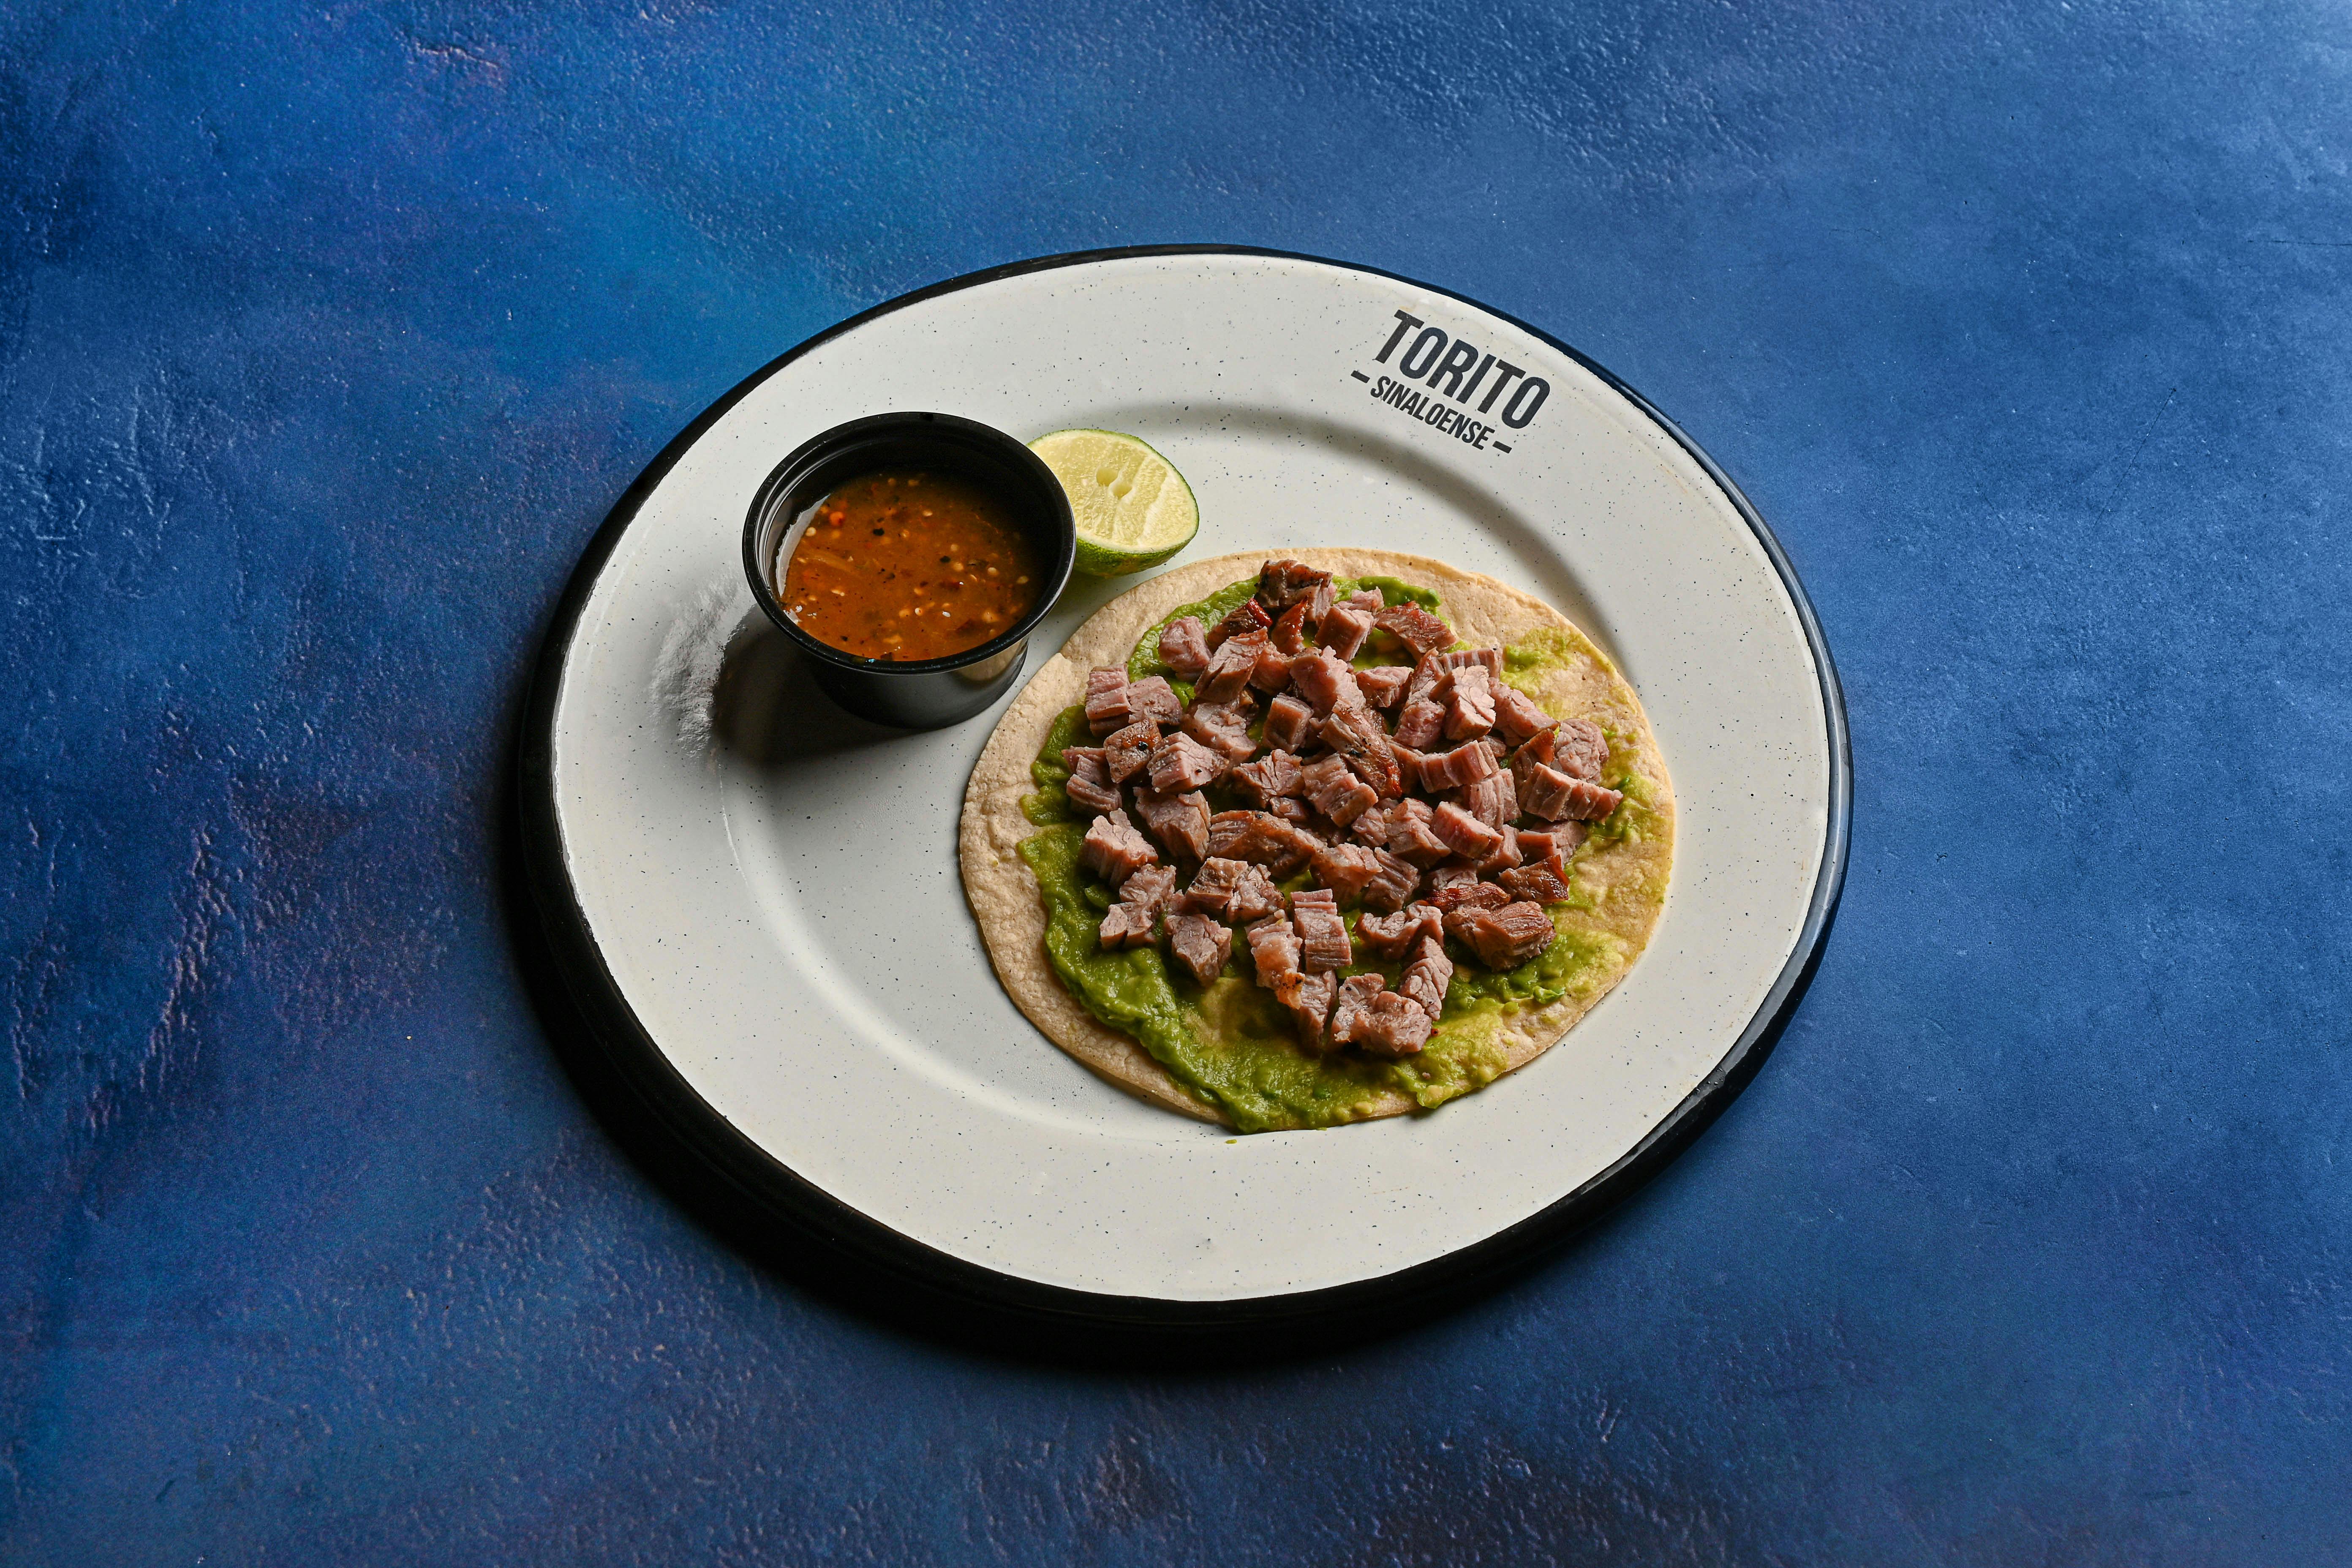
food, tableware, dishware, ingredient, recipe, plate, cuisine, leaf vegetable, dish, produce, meat, staple food, superfood, comfort food, circle, bowl, vegan nutrition, platter, potato cake, condiment, Shami kebab, la carte food, breakfast, avocado, mixture, serveware, meal, pakistani cuisine, junk food, lunch, frikadeller, indian cuisine, american food, cooking, mediterranean food